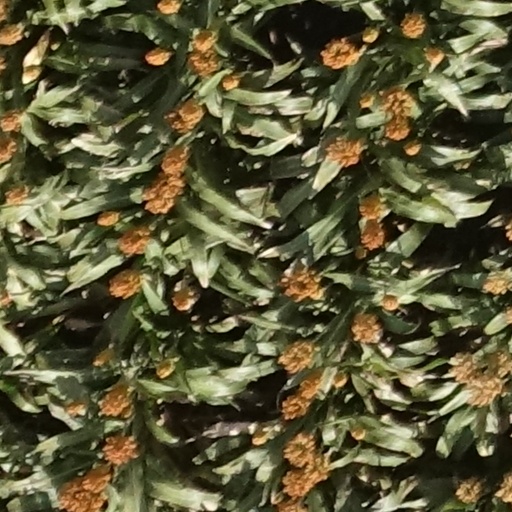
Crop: sorghum